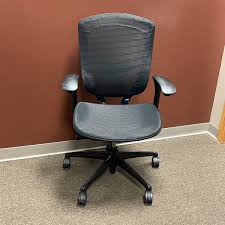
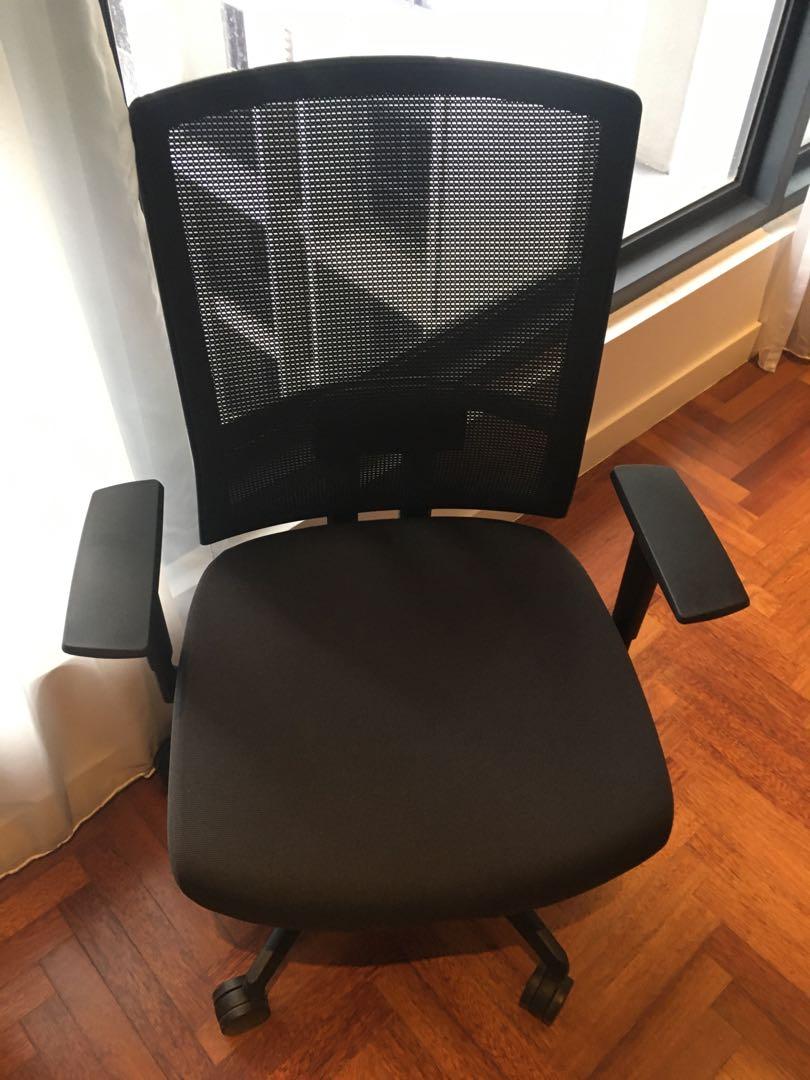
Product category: items_chair
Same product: no